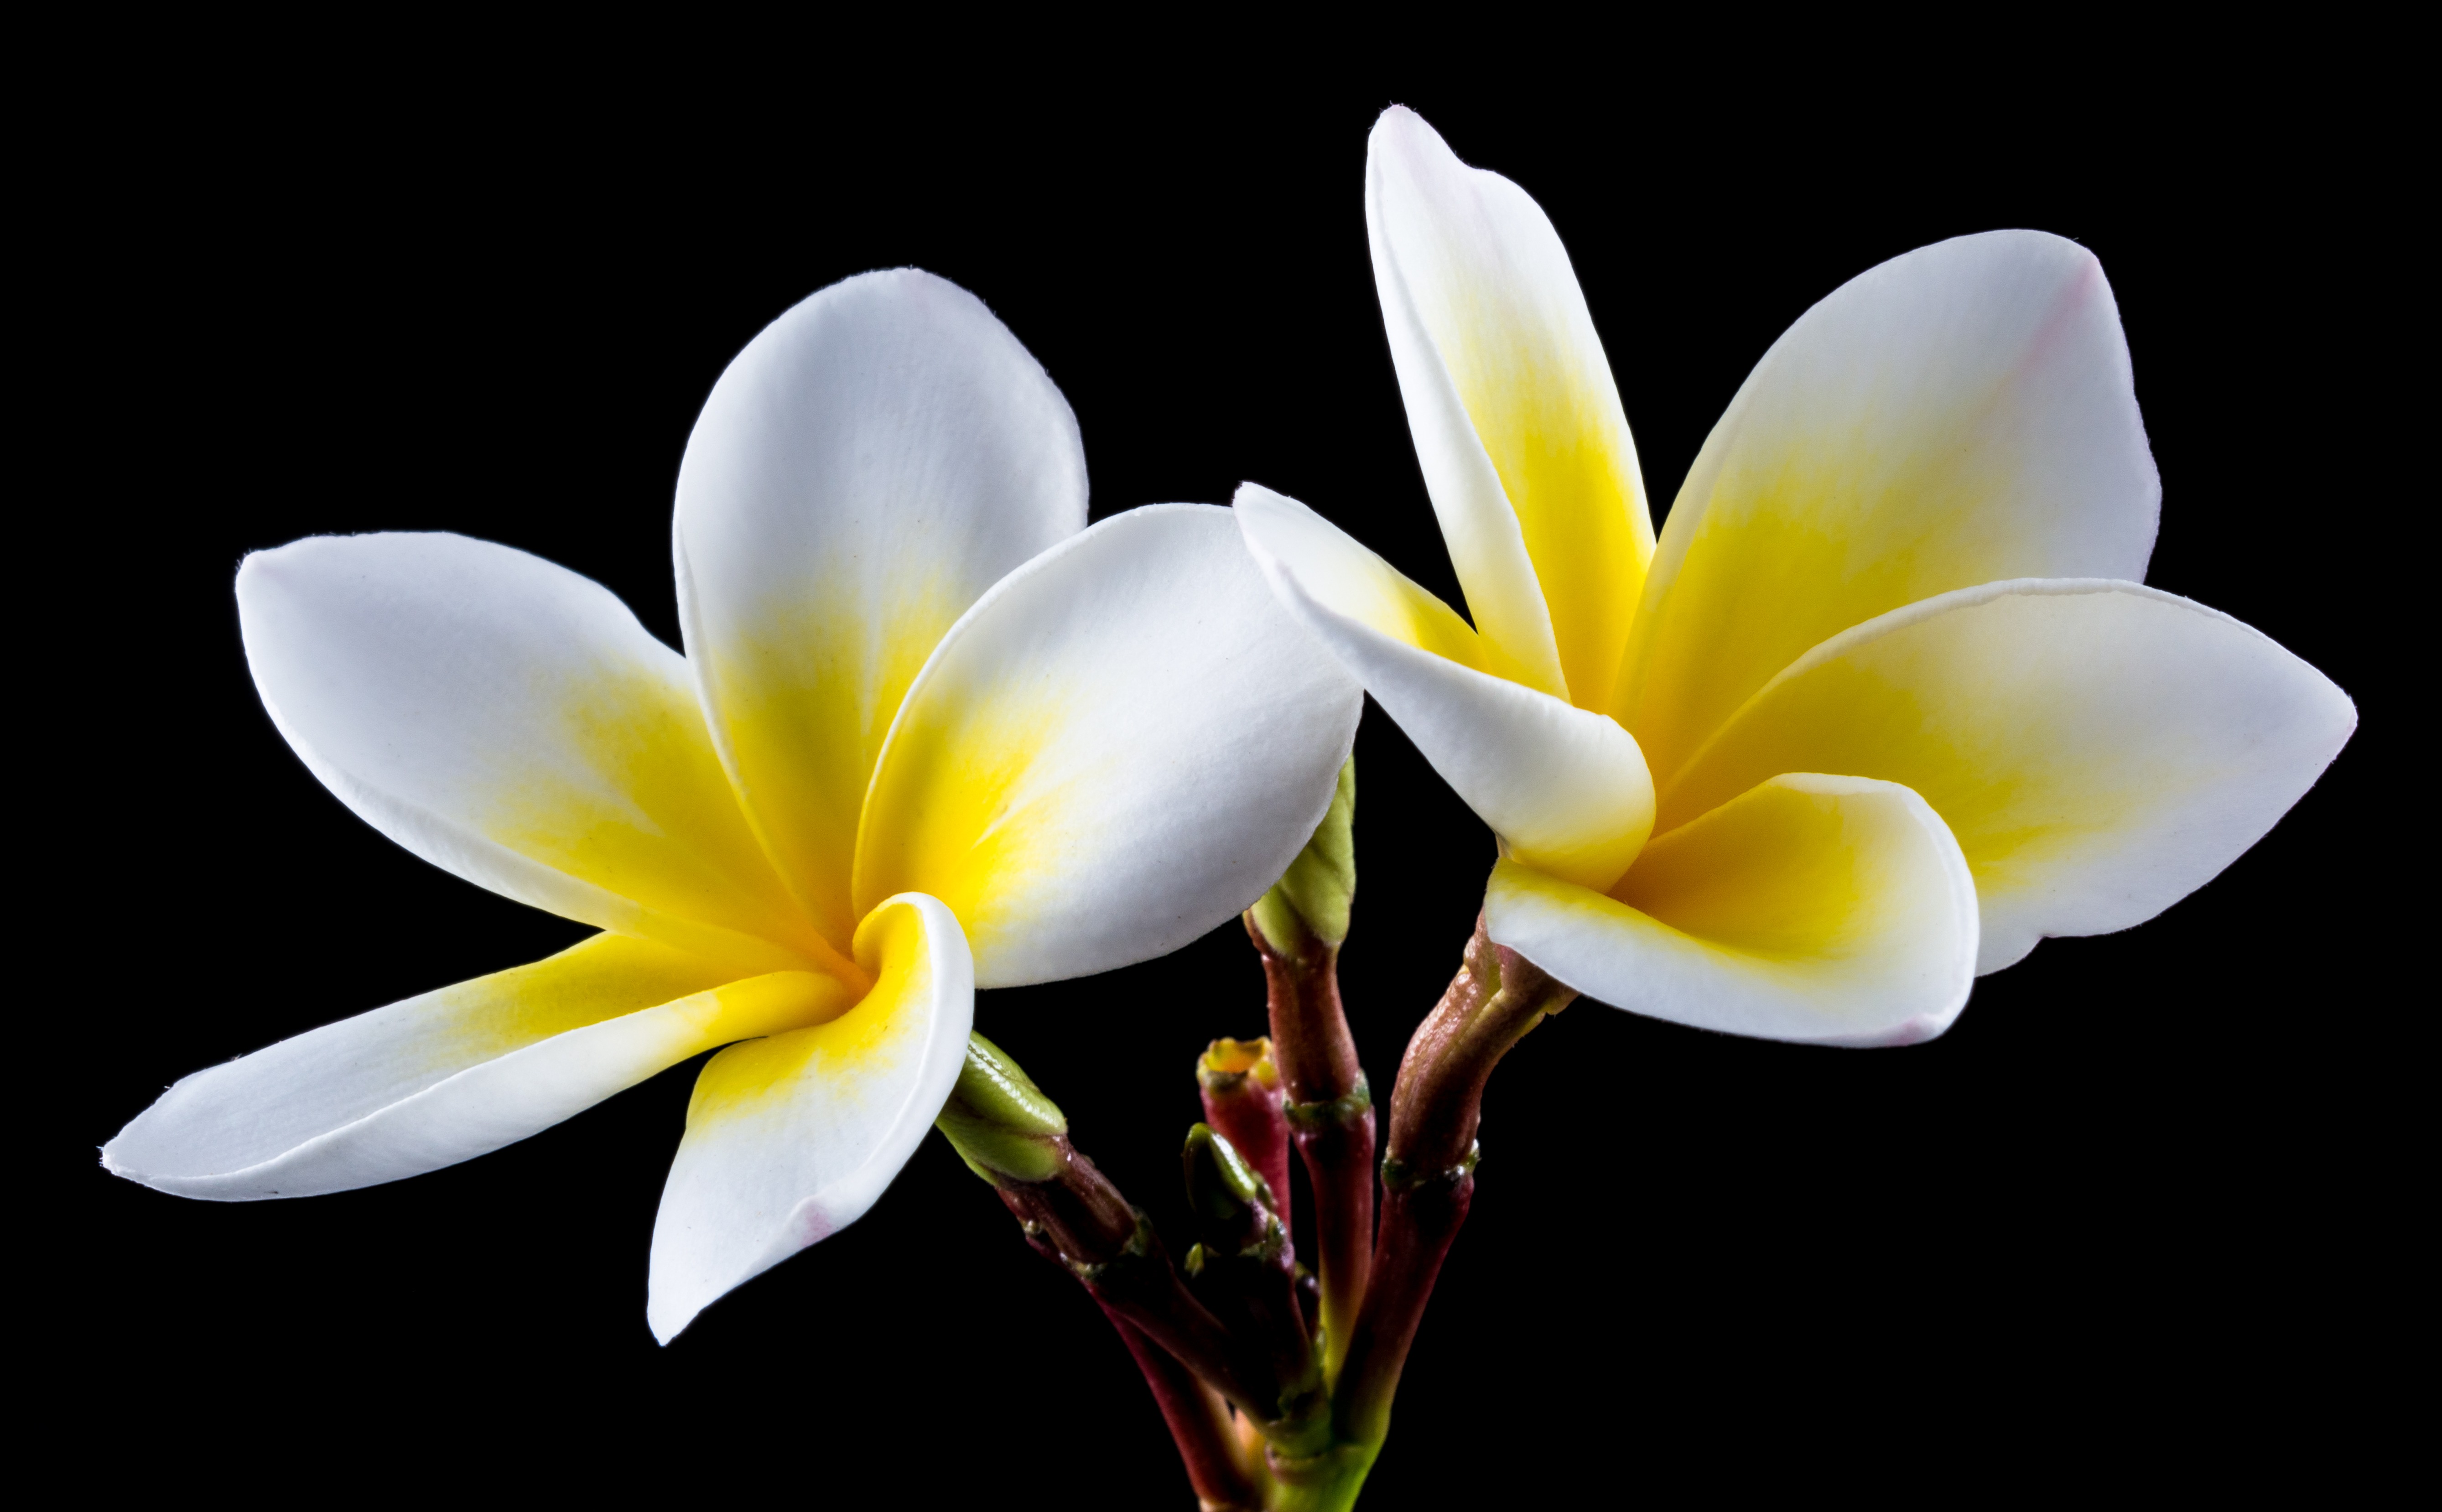
blossom, plant, white, flower, petal, bloom, botany, yellow, flora, petals, beautiful, crocus, exotic, apocynaceae, plumeria, macro photography, ornamental plant, inflorescence, frangipani, flowering plant, ornamental flower, temple tree, dog gift greenhouse, national flower, plant stem, land plant, frangipandi, flor de cebo, west indian frangipani, plumeria alba, calyx lobes